Sugar Quay

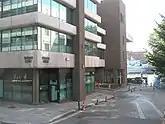
Tate and Lyle building at Sugar Quay

In May 2014, it was announced that Barratt Developments and CPC Group (owned by Christian Candy) would develop 165 luxury apartments across 11 storeys. The Sugar Quay development contains a mixed use ground floor incorporating residential facilities and amenities, and a waterfront commercial unit. Moreover, the CPC Group is redeveloping 110,000 square feet into a 230,000 square feet of office buildings. Construction involved closure of the Thames Riverside Walk (part of the Thames Path) for some years, which only reopened again in March 2019.